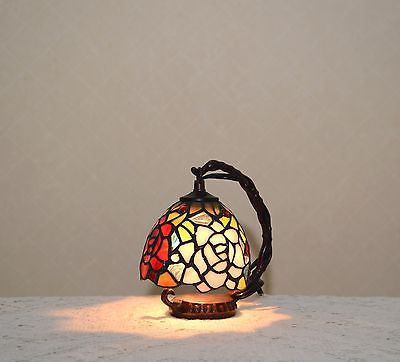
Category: lamp